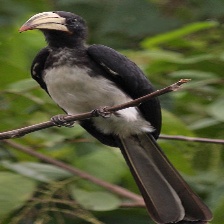
Species: AFRICAN PIED HORNBILL
Scientific name: TOCKUS FASCIATUS
ImageNet parent category: hornbill